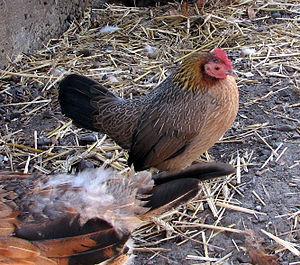
Le combattant anglais ancien est une race de poule domestique.